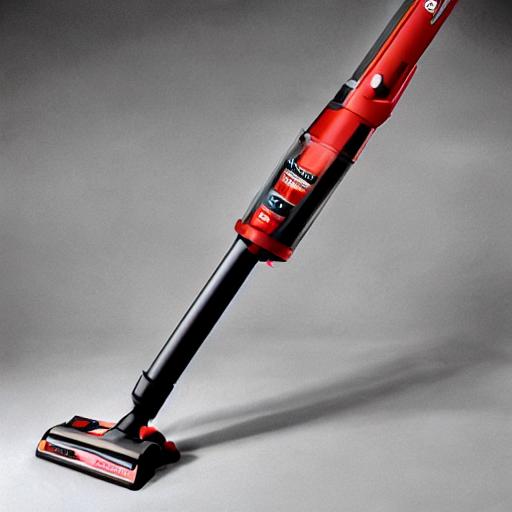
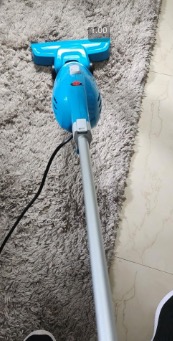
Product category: items_vacuum
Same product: no